Miller's Tavern

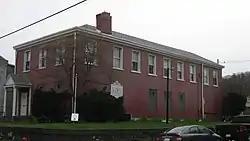
Miller's Tavern, April 2011

Miller's Tavern, later known as Brooke County Historical Museum, was a historic inn and tavern located at Wellsburg, Brooke County, West Virginia. It was built in 1797, as a two-story, rectangular brick building with a hipped roof. It sat on a sandstone foundation and lintels. It was one of the Ohio Valley's oldest surviving examples of Federal architecture. It housed the Brooke County Historical Museum from 1973 to 2018.